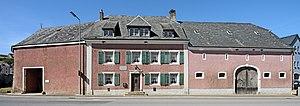
Luxembourg, Boevange-sur-Attert, maison natale de Joseph Hackin (1886-1941), archéologiste français d'origine luxembourgeoise. Lëtzebuergesch: Béiwen-Atert: Gebuertshaus vum Joseph Hackin (1886-1941), franséischen Archeolog mat lëtzebuergeschen Originnen.
Joseph Hackin, né le 8 novembre 1886 à Boevange-sur-Attert et mort le 24 février 1941 en mer lors du torpillage de son bateau près des îles Féroé, est un archéologue français d'origine luxembourgeoise, résistant, compagnon de la Libération.